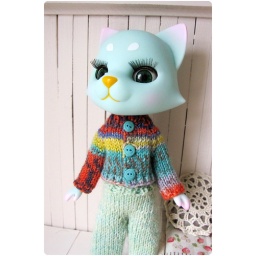
Niki in aqua yellow orange cardi